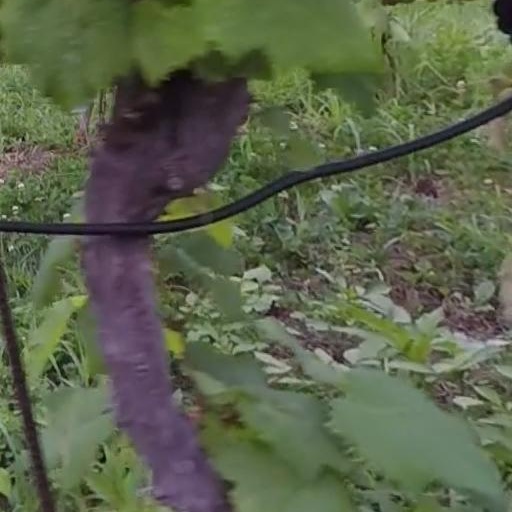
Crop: grape